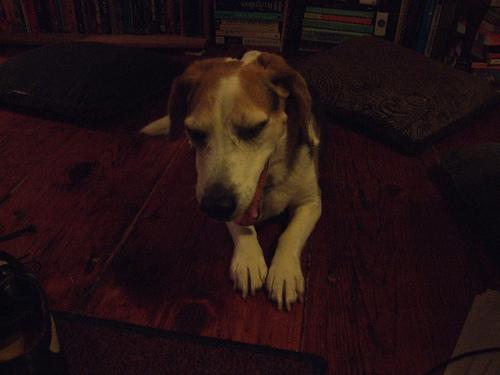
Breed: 276-n000113-beagle